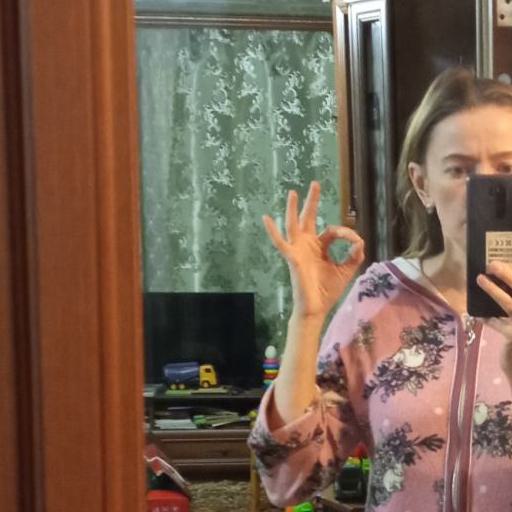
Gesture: ok